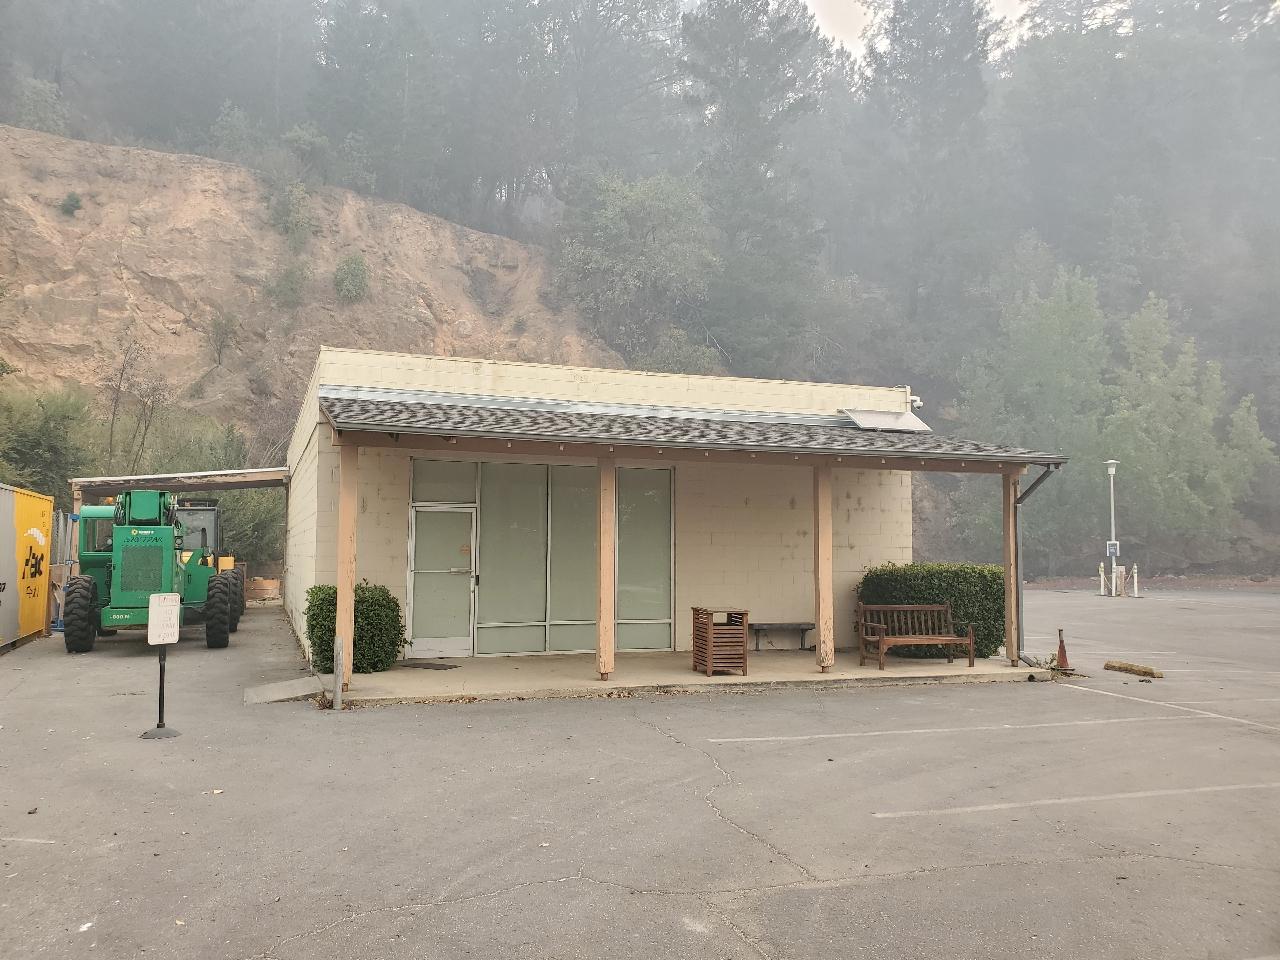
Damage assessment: no_damage